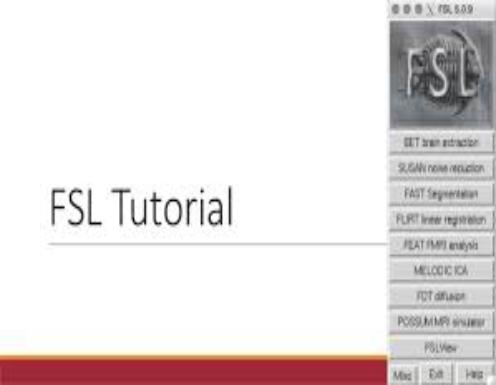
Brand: FSL
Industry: Necessities